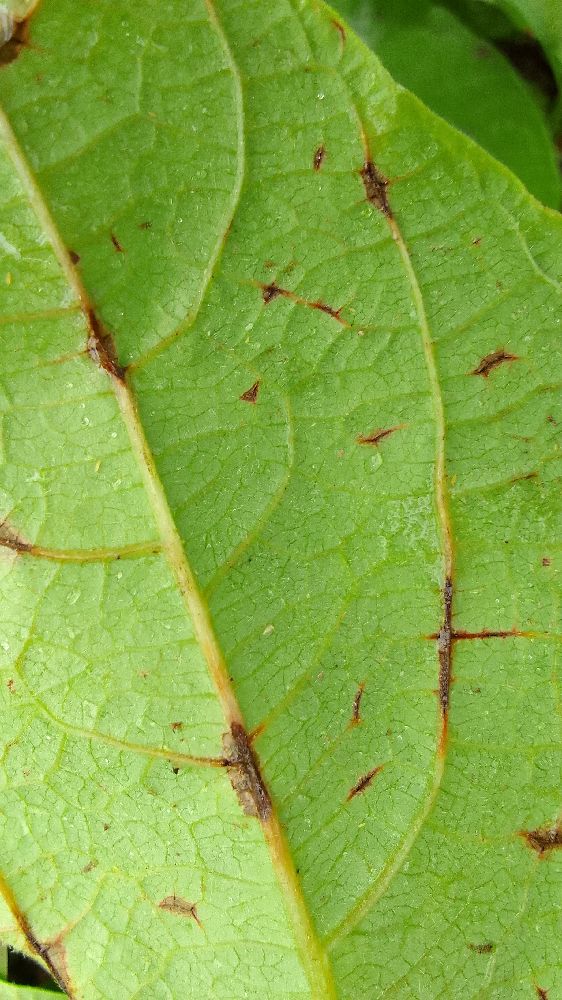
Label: anthracnose